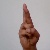
The image shows a hand gesture representing the letter 'R' in Indian Sign Language.